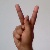
The image shows a hand gesture representing the letter 'K' in Indian Sign Language.